Plan-d'Orgon

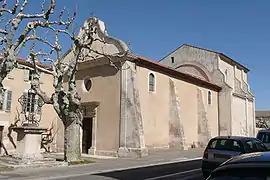
The church of Plan d'Orgon

Plan-d'Orgon is a commune in the Bouches-du-Rhône department in southern France. The commune was created in 1923 from part of Orgon.